Pa Yin Yaung

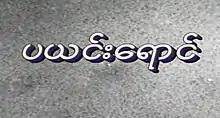
Photo from movie

Pa Yin Yaung is a 1969 Burmese black-and-white drama film, directed by Khin Soe starring Collegian Ne Win, Daisy Kyaw Win, May Thit and Kyauk Lone.